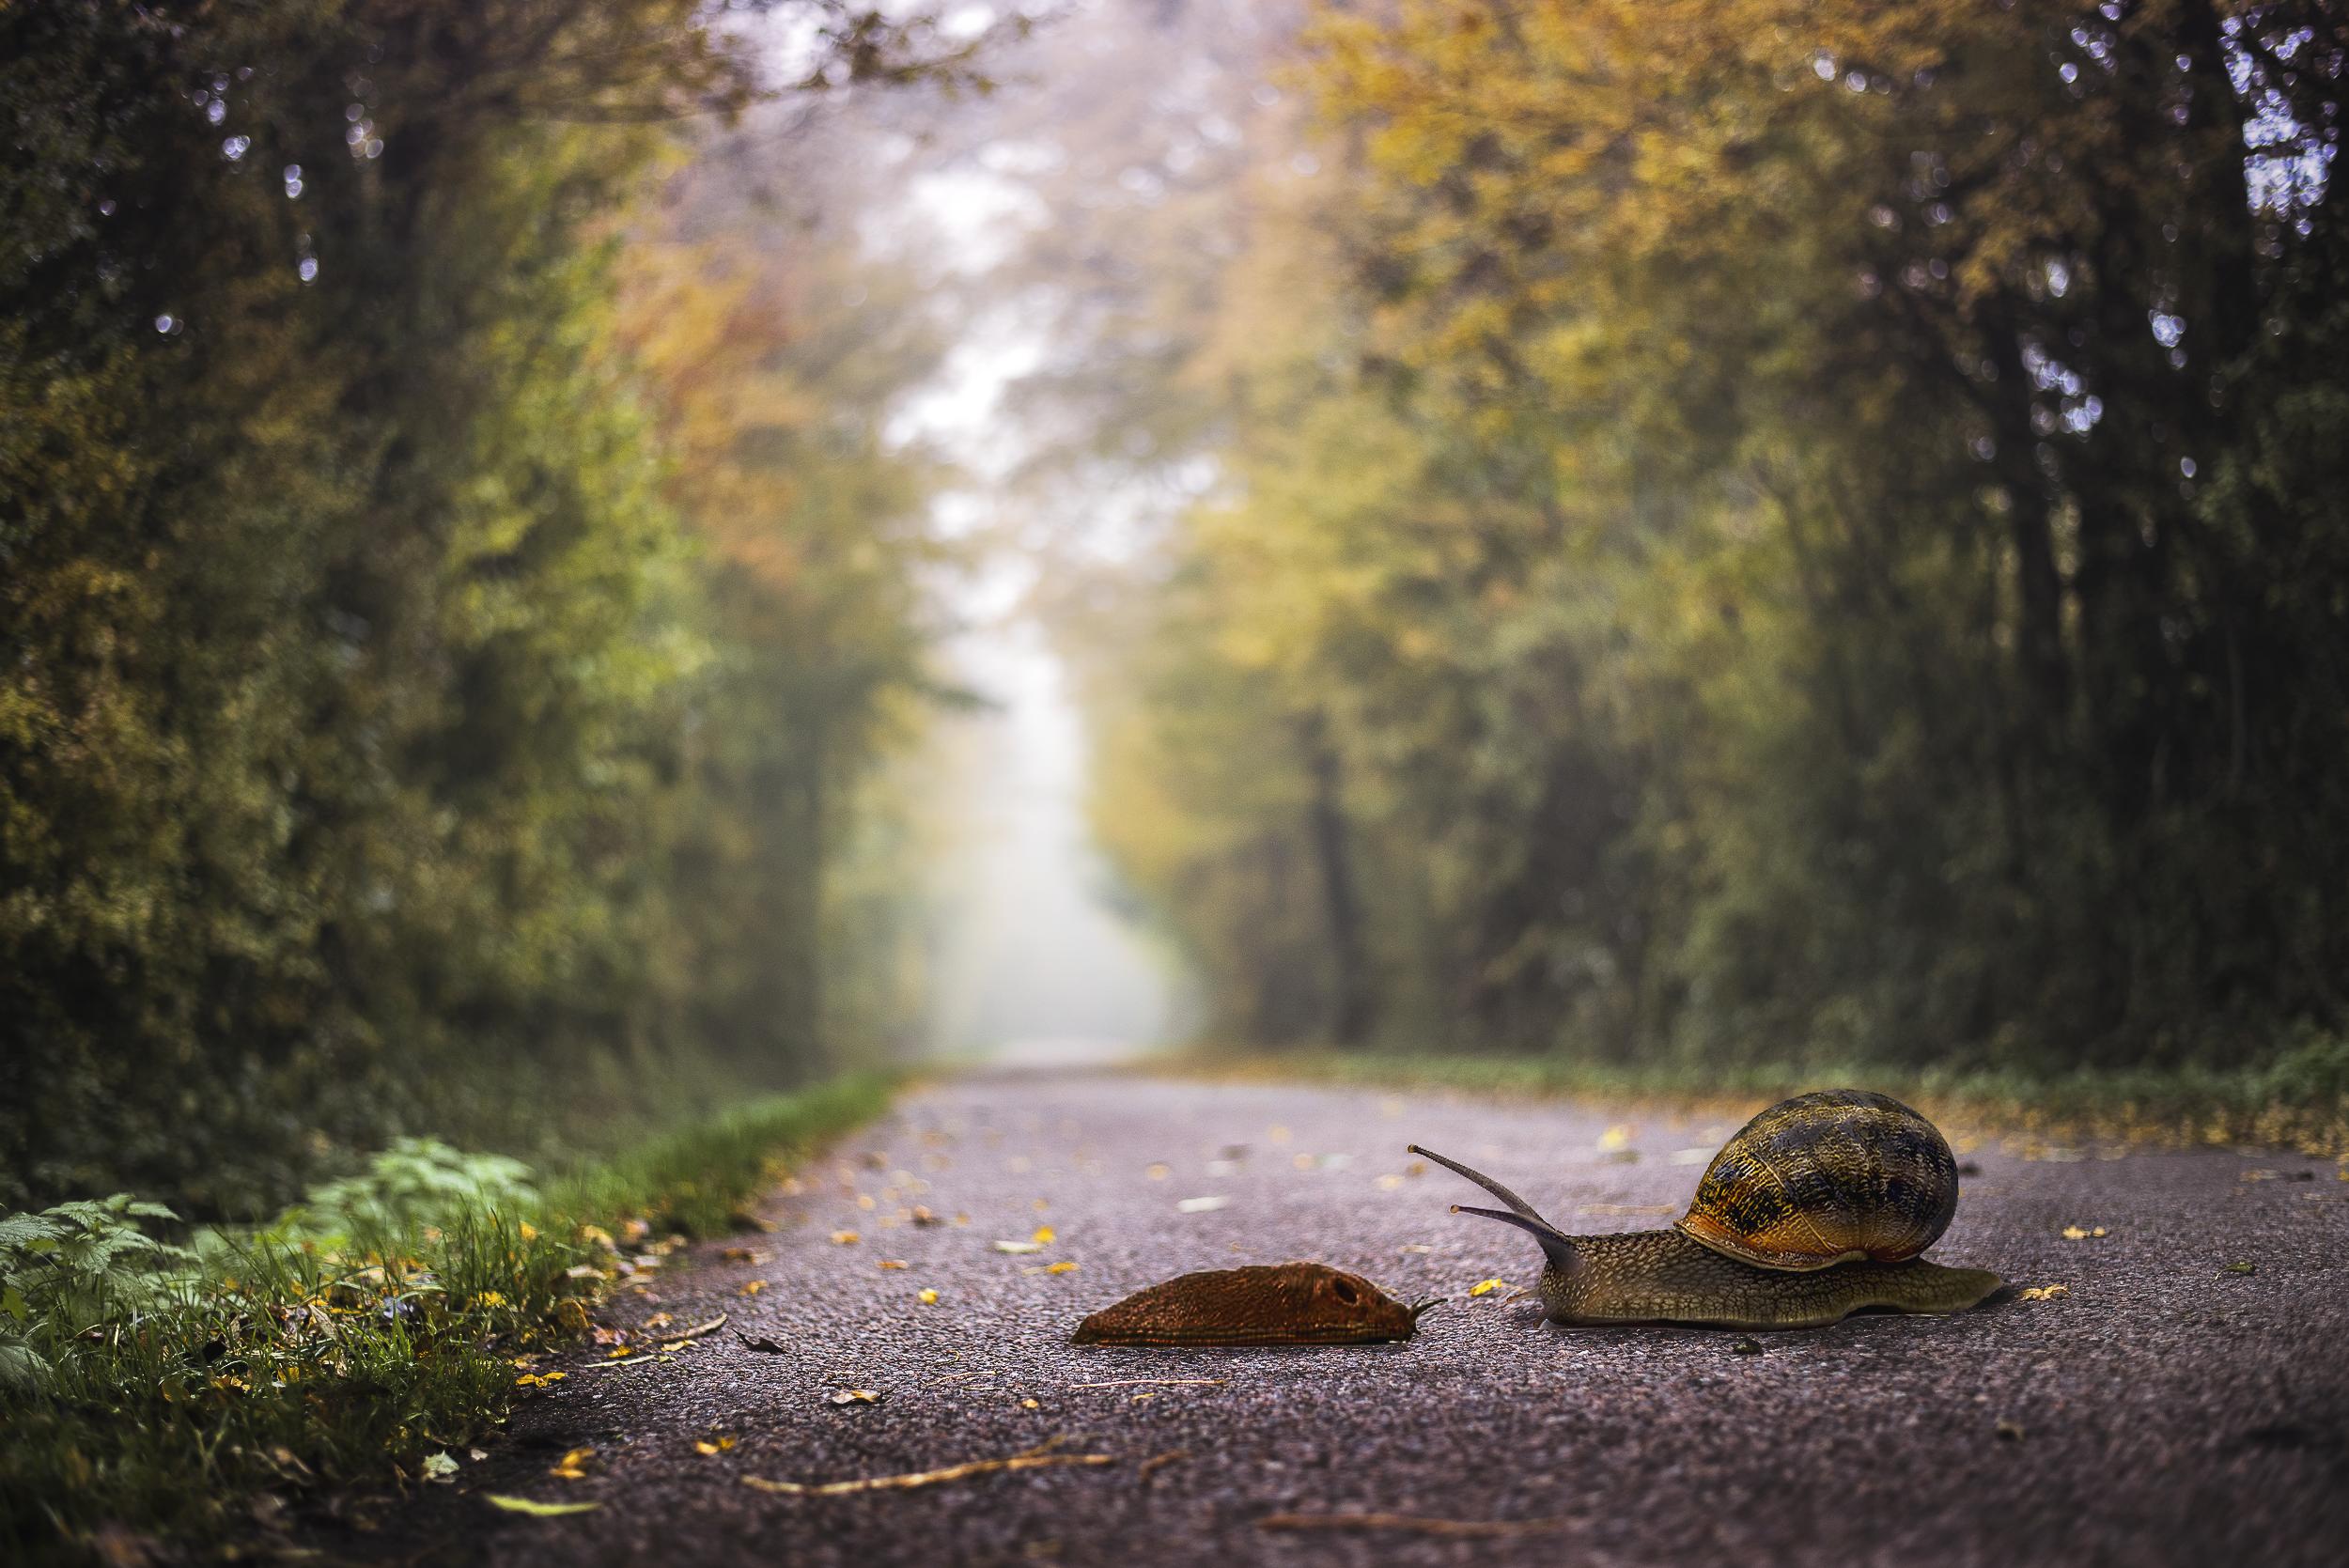
tree, nature, forest, grass, rock, light, bokeh, sunlight, morning, leaf, france, wildlife, europe, green, reflection, autumn, nikon, season, flou, nikkor, woodland, profondeurdechamp, escargot, c uruyann, woody plant